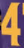
Number: 4